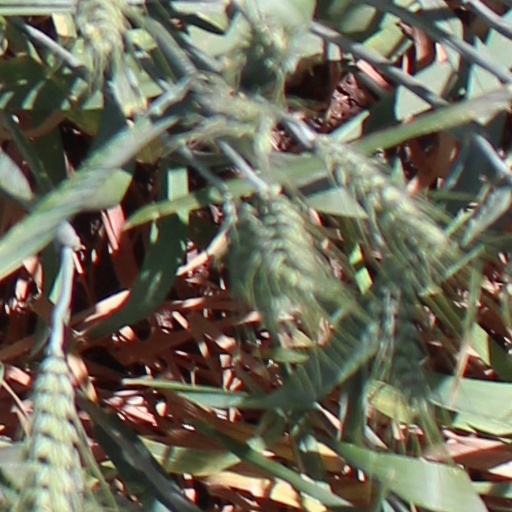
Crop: wheat